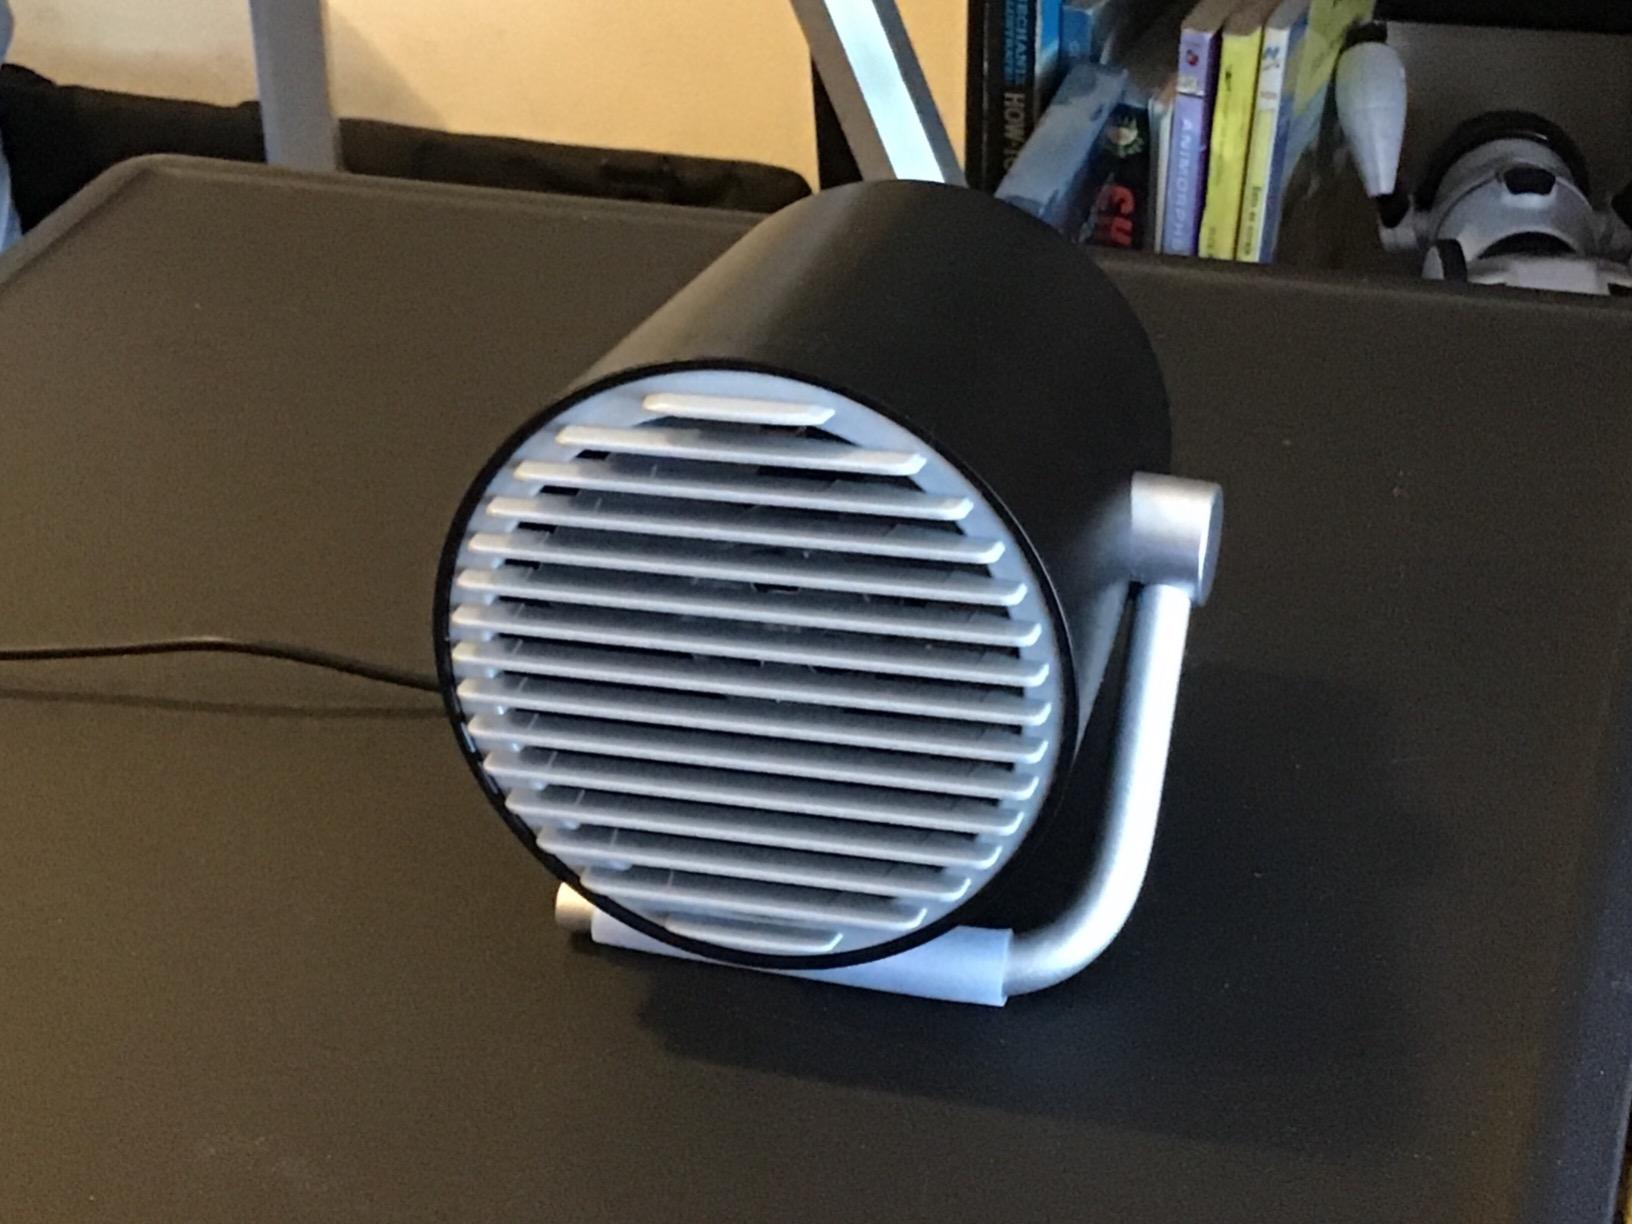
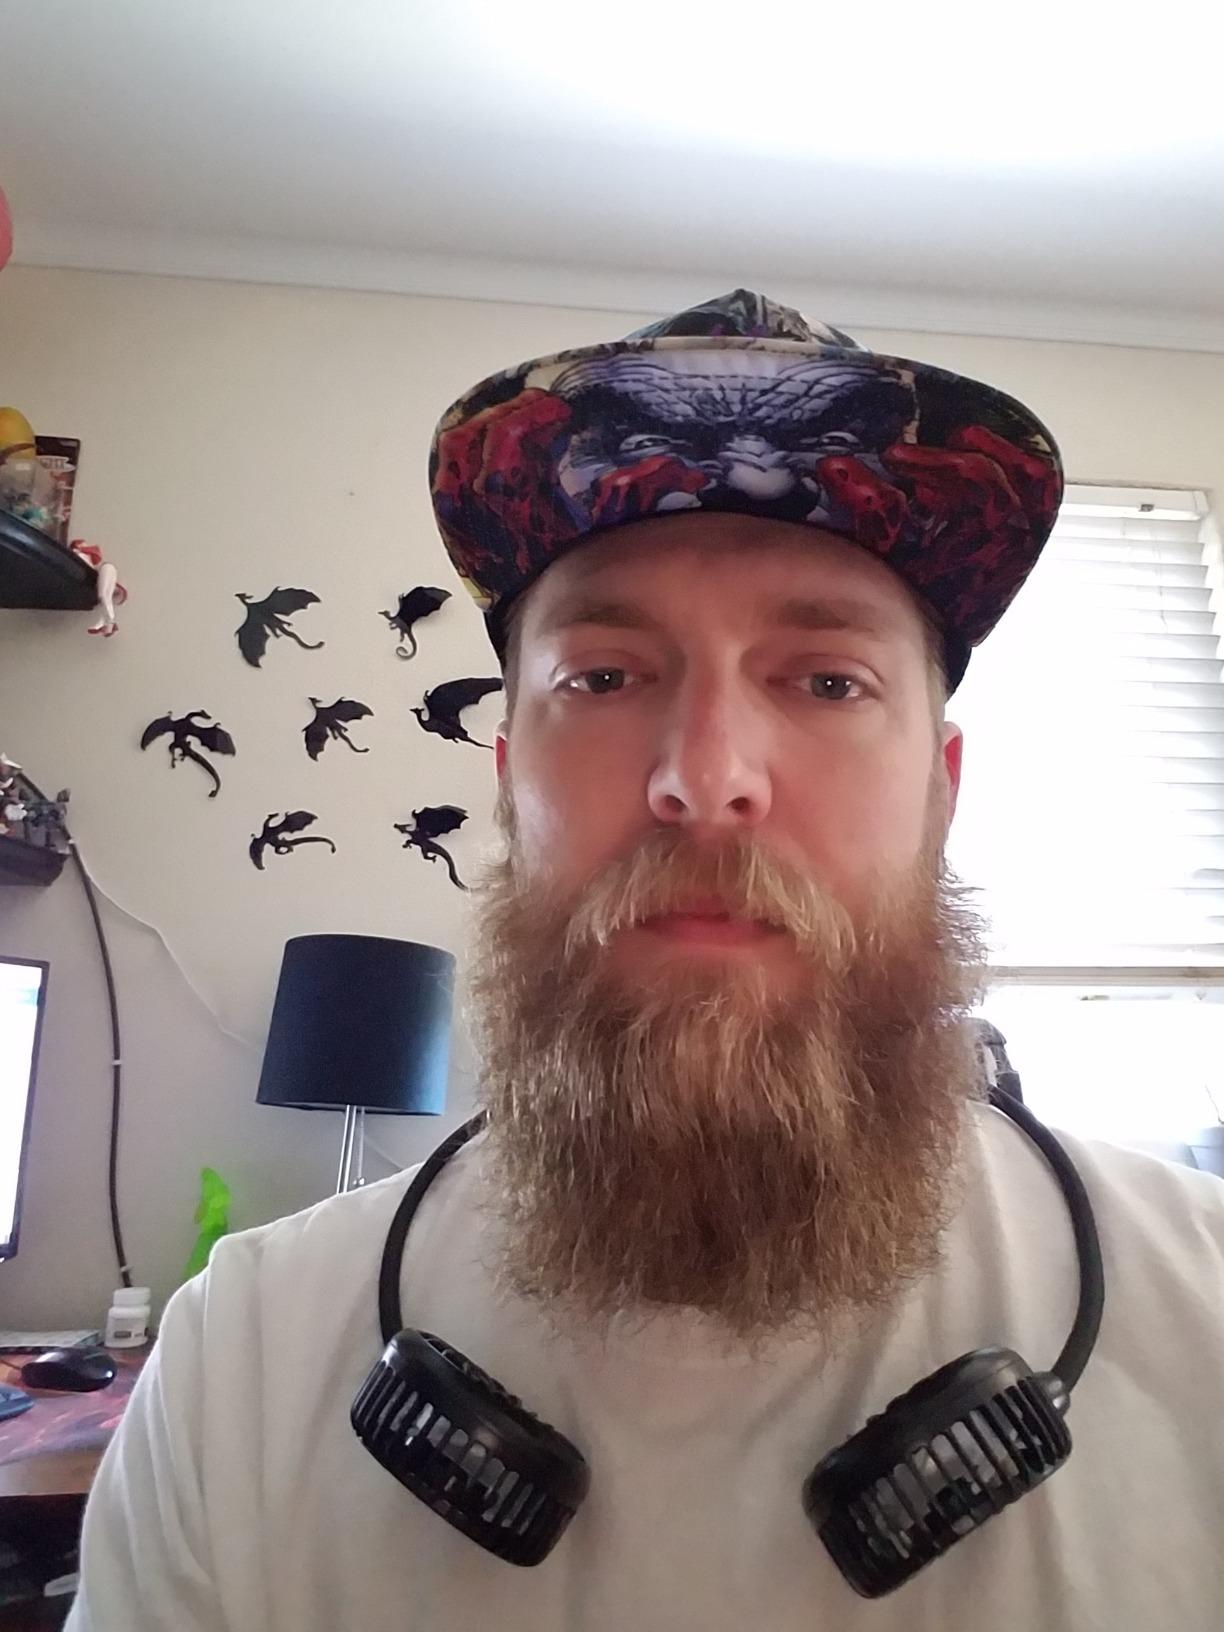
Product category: fan
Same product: no